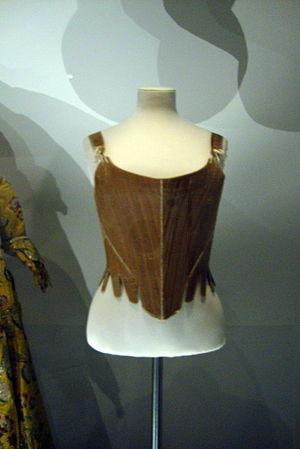
Le corps à baleines, également appelé corpiqué ou corps baleiné, est un accessoire vestimentaire venant d'Espagne. Il apparaît en France au XVIᵉ siècle. C'est l'ancêtre du corset.